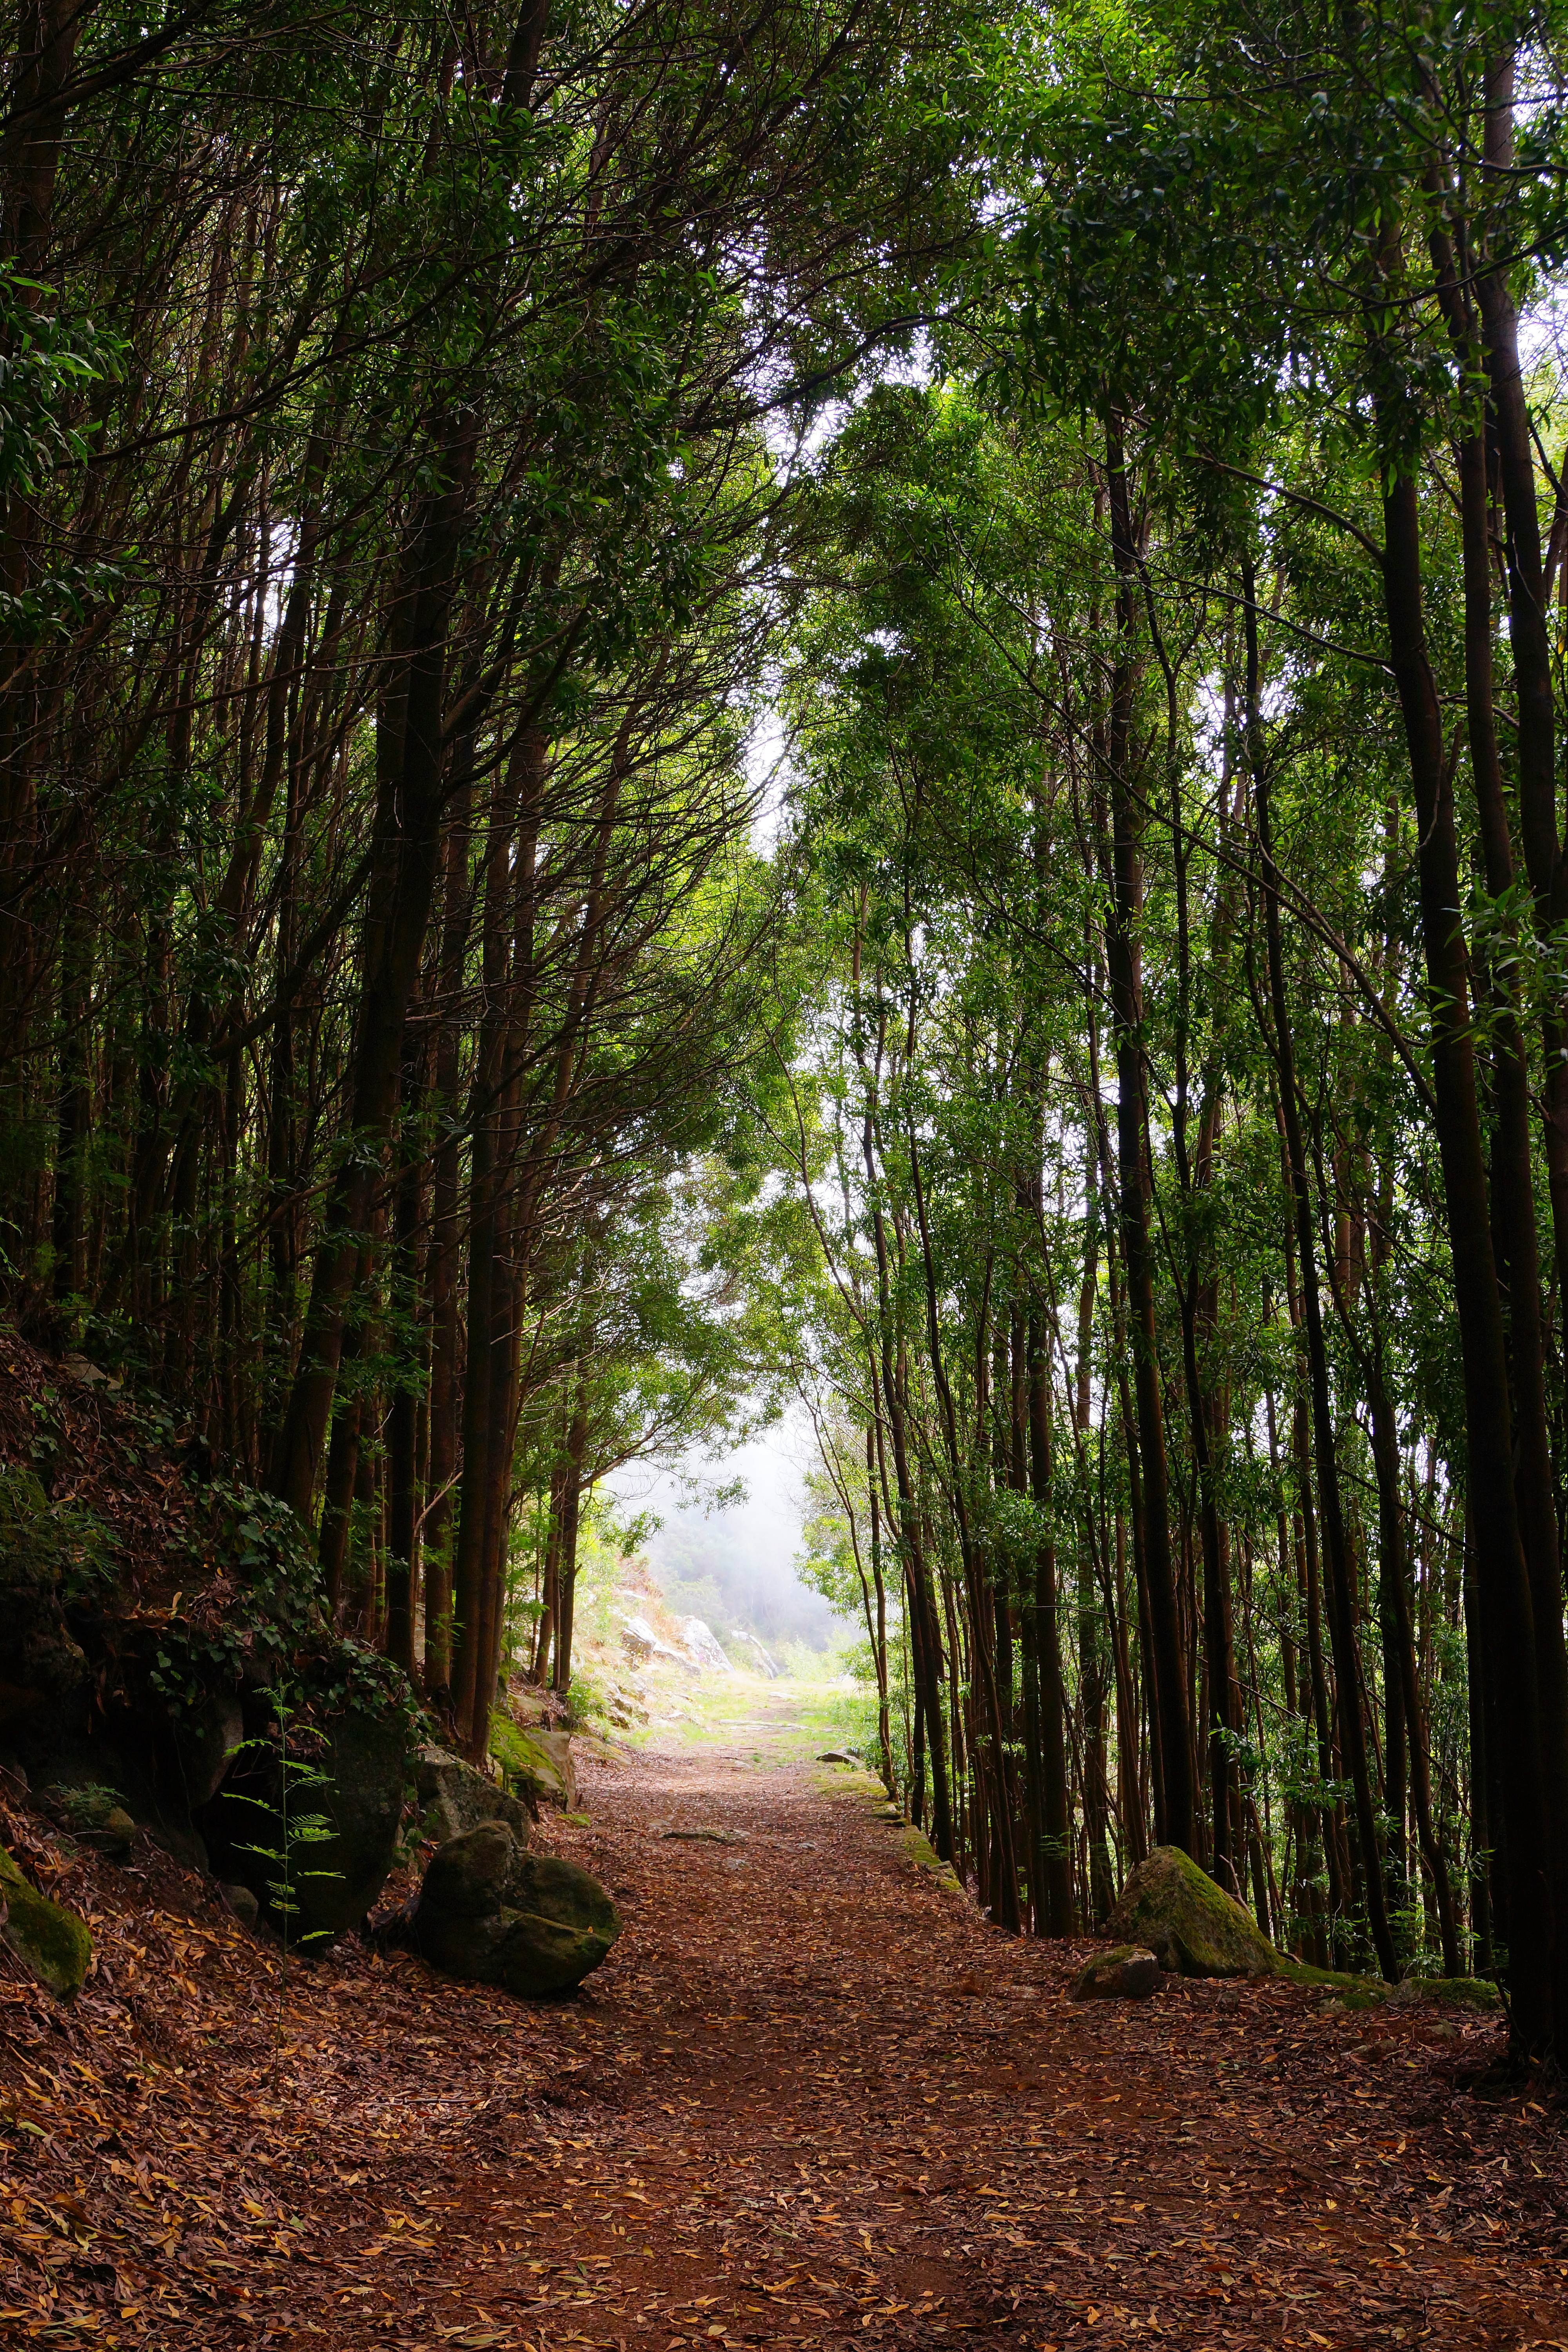
landscape, tree, nature, forest, wilderness, plant, trail, sunlight, leaf, photo, green, jungle, autumn, soil, spain, rainforest, deciduous, galicia, pontevedra, grove, paisajes, woodland, habitat, a77, ecosystem, espana, g, ggl1, gaby1, xovesphoto, xelodegalicia, sonya77v, sonyslta77v, montesantatecla, gabrielcoru a, biome, old growth forest, natural environment, geographical feature, atmospheric phenomenon, woody plant, temperate broadleaf and mixed forest, temperate coniferous forest